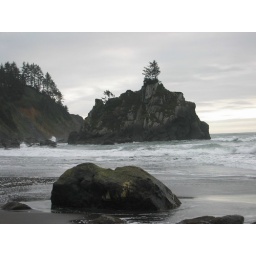
Check out those trees growing on a rock surrounded by the ocean!